Charcot–Marie–Tooth disease

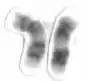
Chromosome 17

Charcot-Marie-Tooth (CMT) disease is an inherited neurological disorder primarily caused by genetic mutations that disrupt critical proteins within peripheral nerves. These mutations predominantly affect proteins essential for the structure and function of the myelin sheath, including peripheral myelin protein 22 (PMP22), myelin protein zero (P0/MPZ), connexin32 (Cx32/GJB1), and periaxin (PRX), leading to demyelination. Additionally, mutations in proteins involved in axonal integrity, such as neurofilament light chain (NF-L), dynamin 2 (DNM2), ganglioside-induced differentiation-associated protein 1 (GDAP1), and mitofusin 2 (MFN2), can cause axonal forms of CMT. Due to the close interaction between Schwann cells (which produce myelin) and axons, mutations affecting Schwann cells often result in secondary axonal degeneration, further complicating disease progression. Ultimately, the pathogenesis of CMT involves the disruption of essential cellular processes, including protein synthesis, sorting, intracellular transport, protein degradation, and mitochondrial function, highlighting the complex molecular mechanisms underlying this disorder.